Hypodermic needle

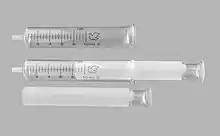
Syringe made entirely of glass, similar to the Wood design, except it is etched with volume marks.

The 19th century saw the development of medicines that were effective in small doses, such as opiates and strychnine. This spurred a renewed interest in direct, controlled application of medicine. "Some controversy surrounds the question of priority in hypodermic medication." Irish physician Francis Rynd is generally credited with the first successful injection in 1844, in the Meath Hospital in Dublin, Ireland.